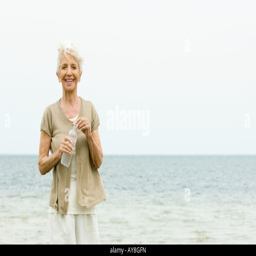
senior woman standing at the beach , holding bottle of water , smiling at camera